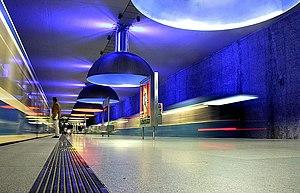
Le métro de Munich constitue avec la S-Bahn le cœur du réseau de transports en commun de la capitale de la Bavière. Le métro de Munich a été ouvert en 1971, à l'occasion des Jeux olympiques d'été de 1972 et s'étend sur 100 km avec un ratio de stations par habitants très haut. La densité de son équipement en escaliers roulants et en ascenseurs ainsi que la qualité des correspondances assurées font du métro de Munich l'un des plus conviviaux d'Europe.